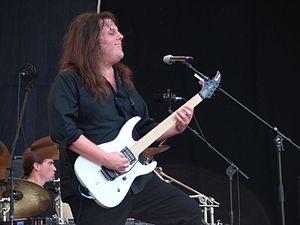
Michael Romeo, né le 6 mars 1968, est le guitariste et leader fondateur du groupe de metal progressif Symphony X. Son jeu de guitare inspiré d'Yngwie Malmsteen est très virtuose et néoclassique dans les sonorités. Il a auparavant enregistré un album solo The Dark Chapter.